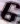
Number: 6